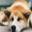
Label: dog